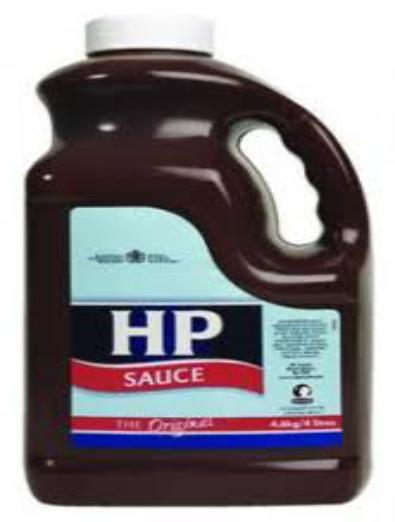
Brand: HP Sauce
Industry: Food